Hood Grange

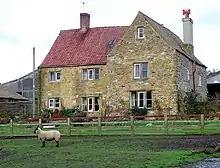
Hood Grange

Hood Grange is a hamlet and civil parish in the county of North Yorkshire, England. The population was less than 100 in the 2011 Census, so details are included in the civil parish of Sutton-under-Whitestonecliffe. The population of the parish was estimated at 10 in 2015.